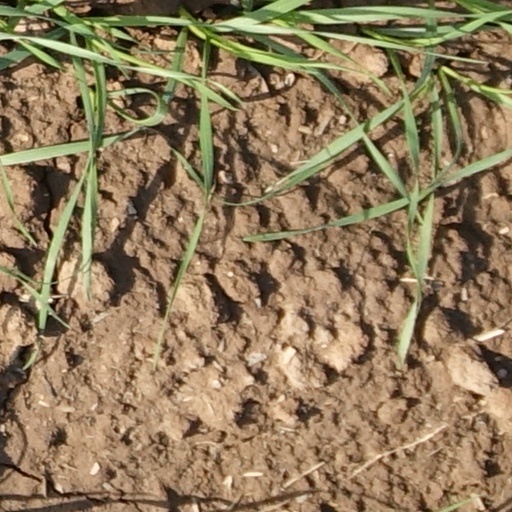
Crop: wheat